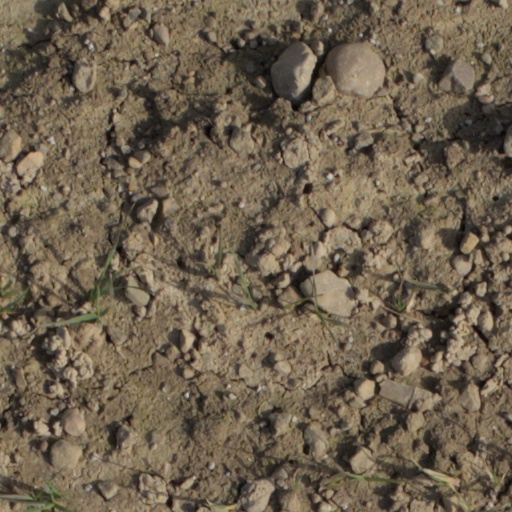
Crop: wheat